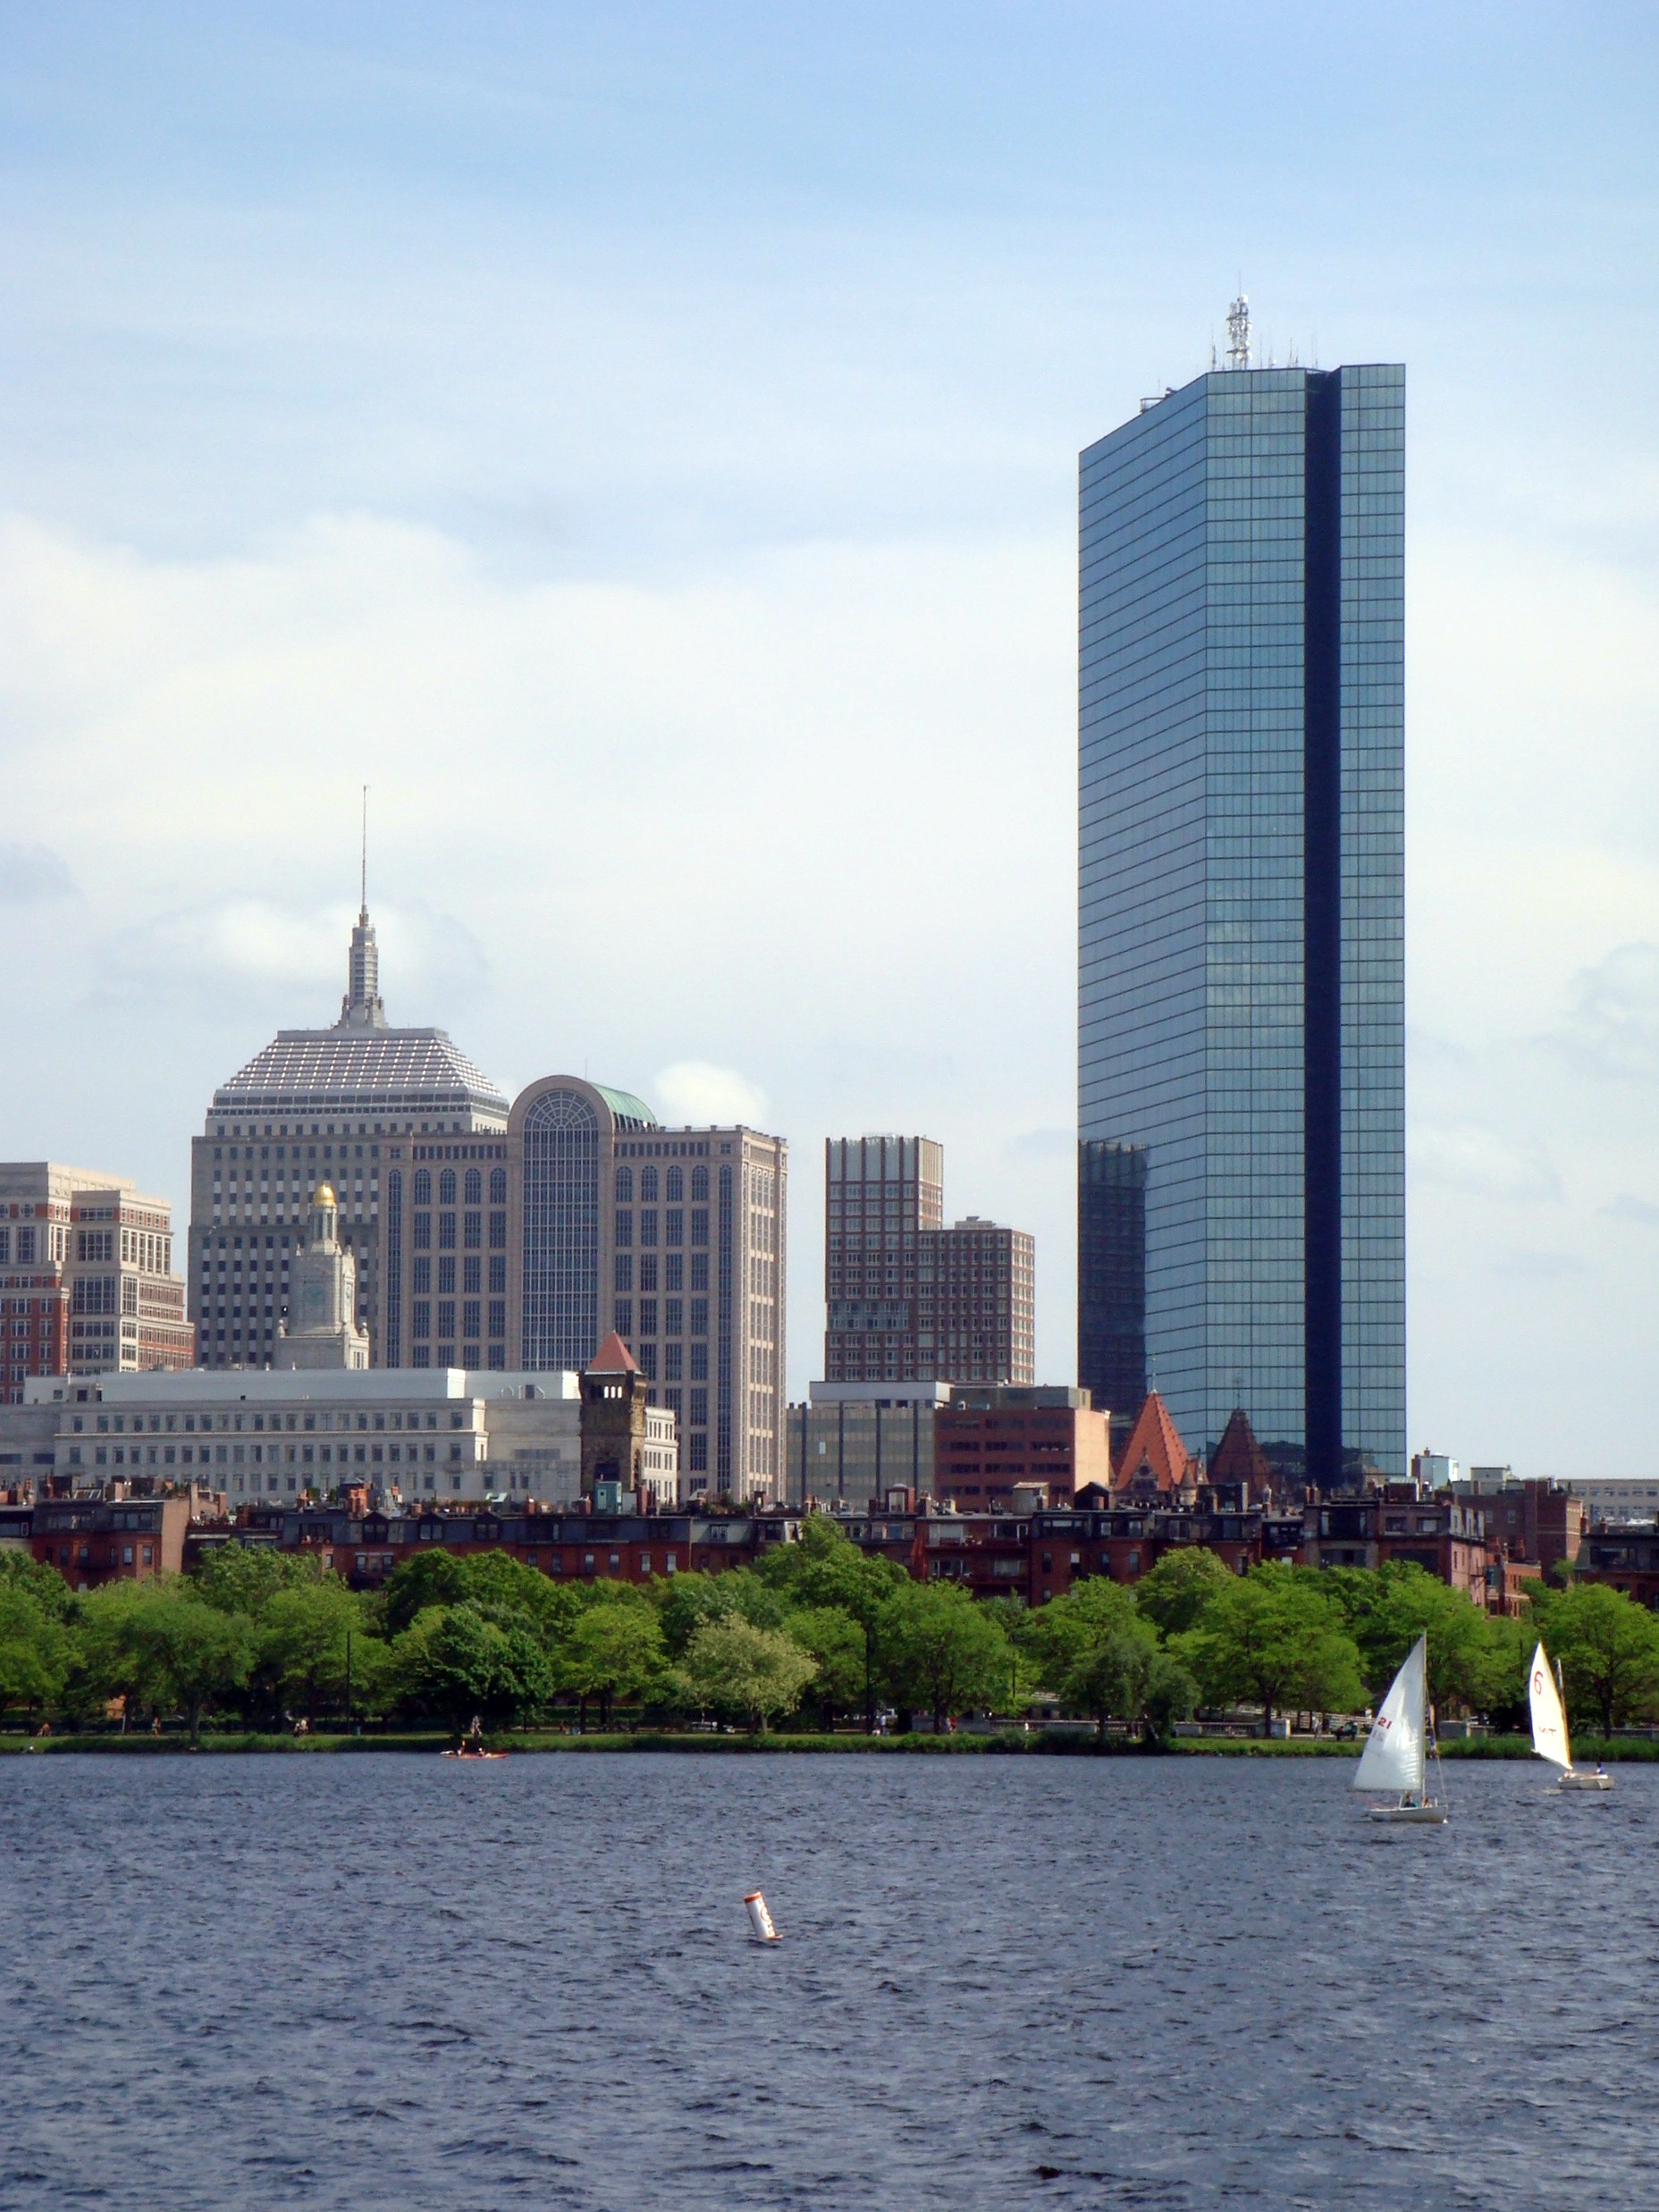
horizon, sky, skyline, city, skyscraper, river, cityscape, downtown, tower, landmark, tower block, boston, bill, charles river, urban area, human settlement